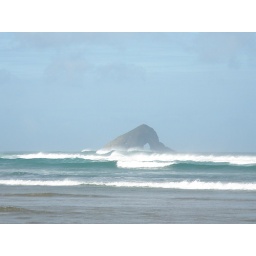
More holes in rocks - 90 mile beach